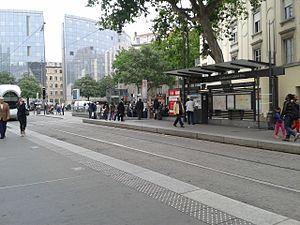
Extérieur de la station Guillotière - Gabriel Péri, ligne D du métro et ligne T1 du tramway lyonnais.
La liste des stations du métro de Lyon, en France, comprend 40 stations, depuis le 11 décembre 2013. Toutes les stations du métro sont accessibles aux personnes à mobilité réduite, sauf Croix-Paquet.